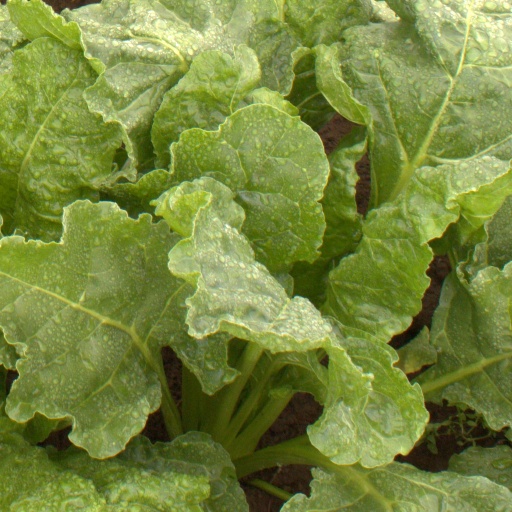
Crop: sugar beet